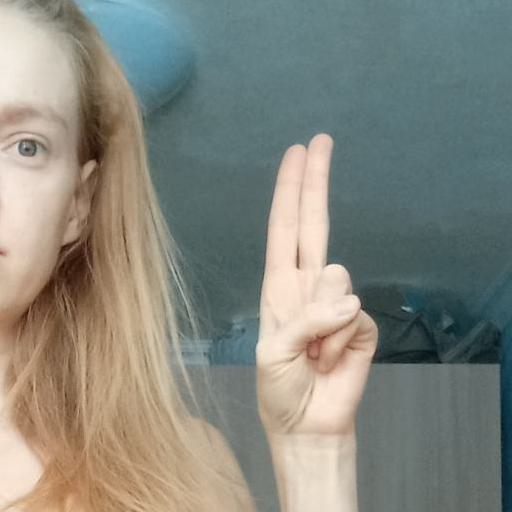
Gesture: two_up